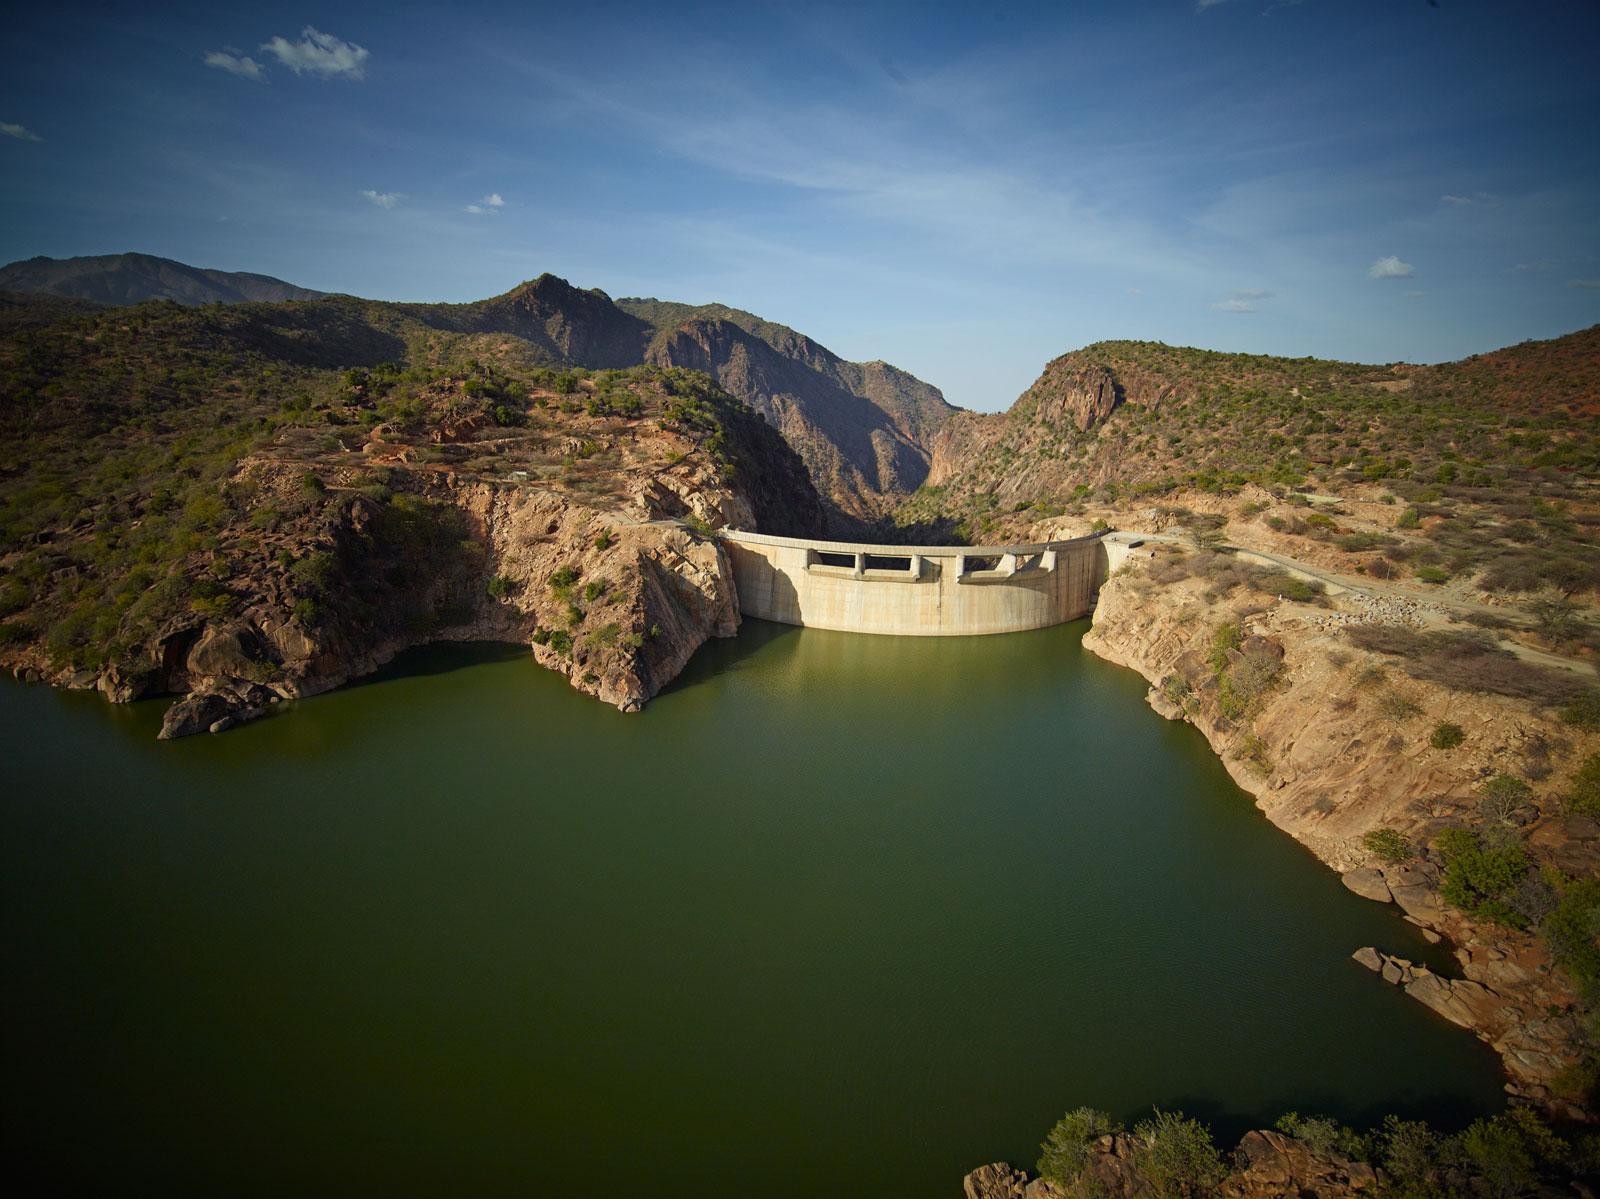
Bwawa kubwa la kufulia umeme likiwa katikati ya mandhari ya kuvutia, yenye miti michache na muiniko uliofunikwa na uoto wa asili kwenye majani ya rangi ya kijani kibichi na milima mirefu. Taswira hii inaakisi uzuri wa asili na utulivu wa mazingira.